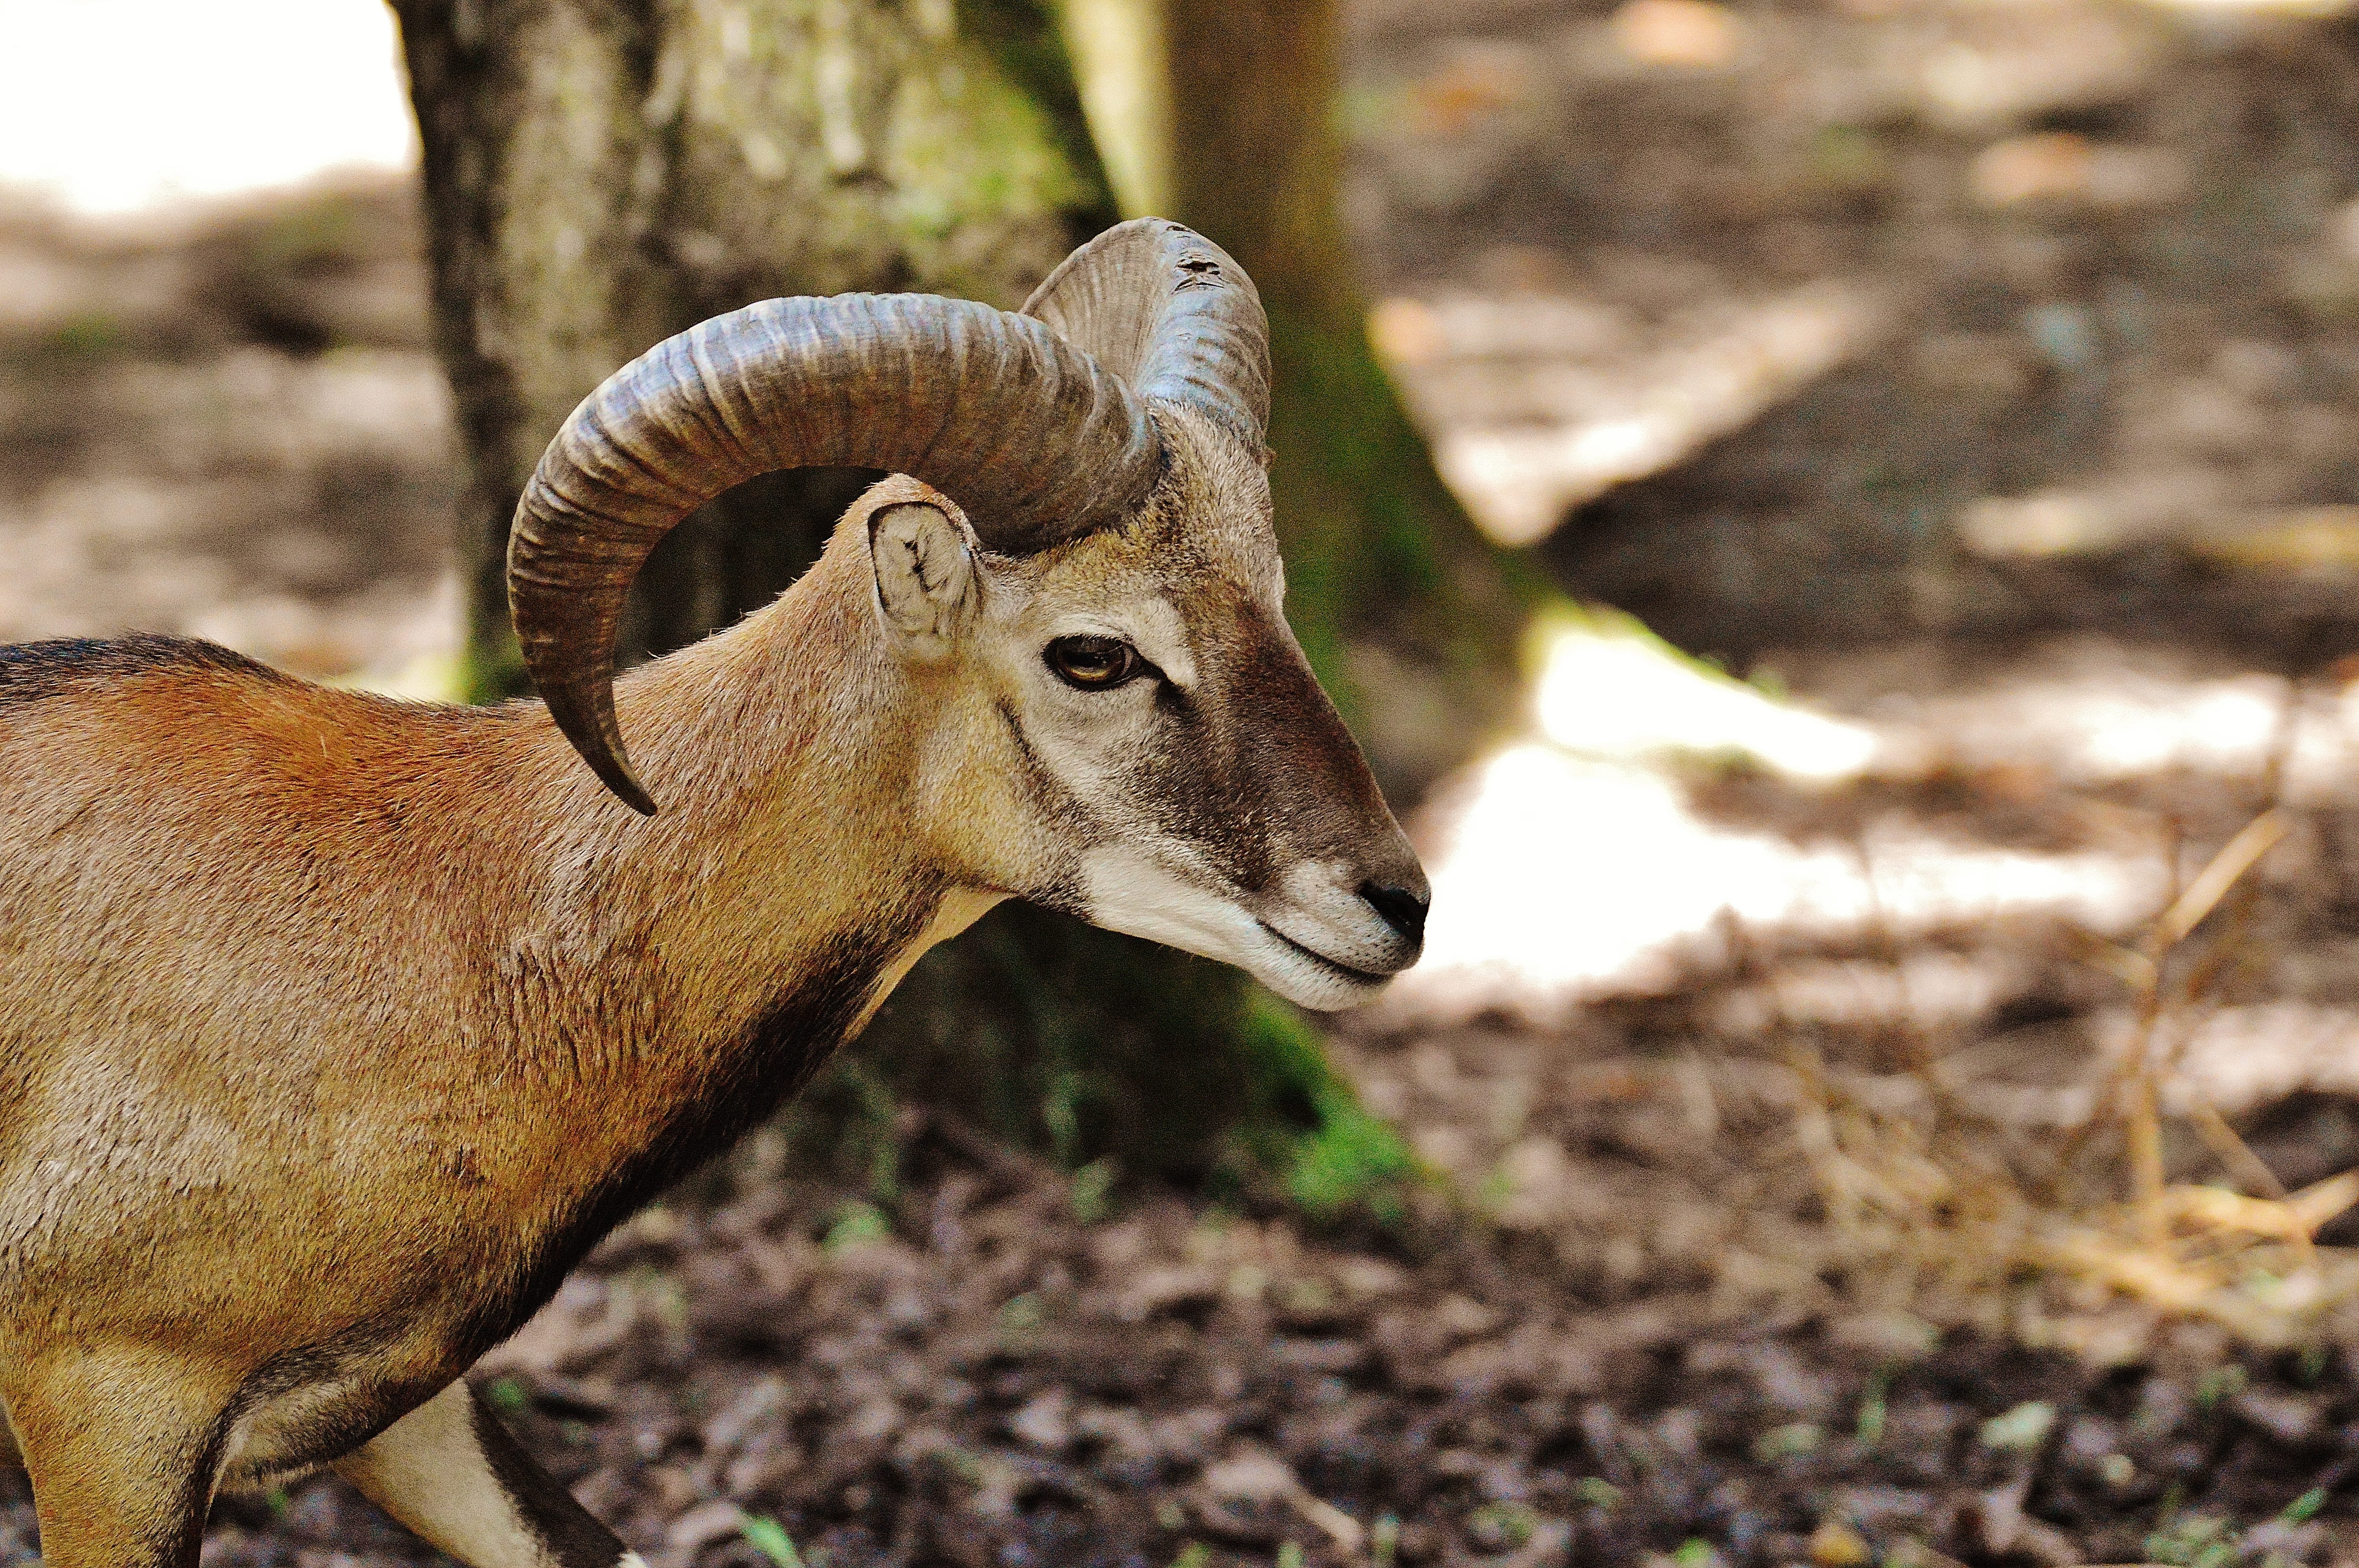
nature, forest, meadow, wildlife, wild, zoo, horn, mammal, fauna, antelope, gazelle, vertebrate, impala, safari, aries, bighorn, free running, wildlife park, white tailed deer, poing